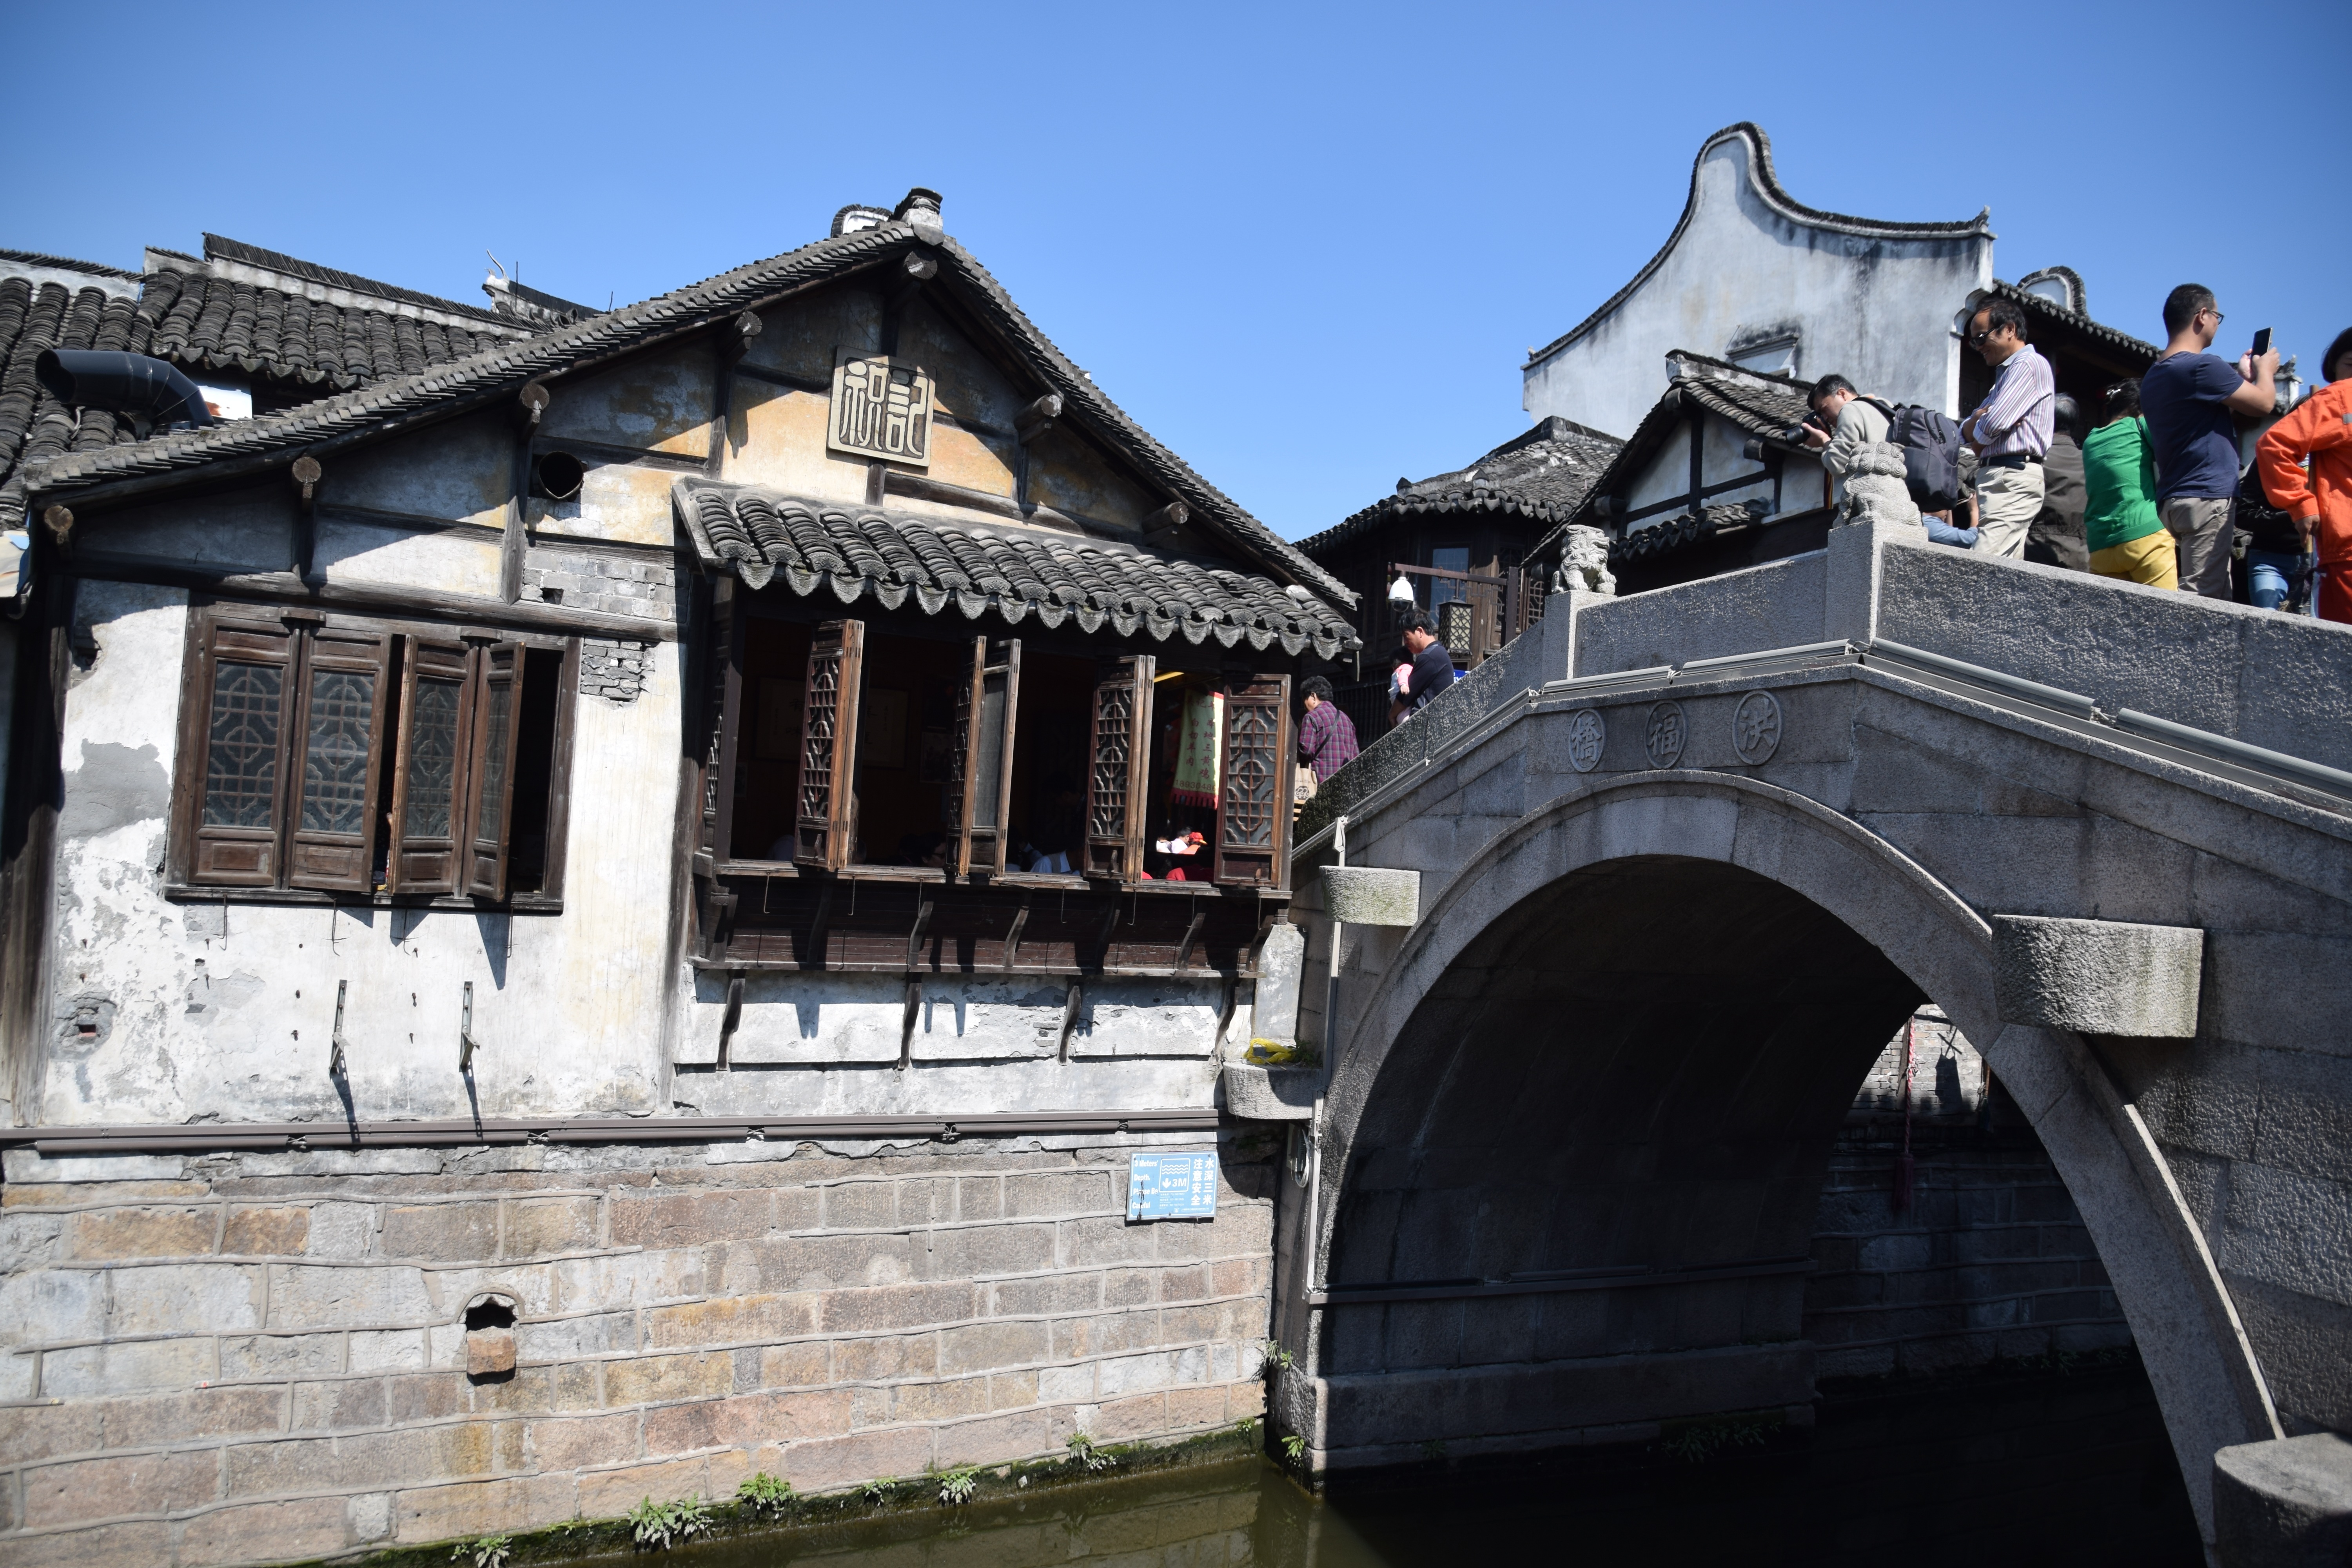
water, architecture, bridge, town, river, vacation, travel, tourism, waterway, shanghai, traditional, ancient town